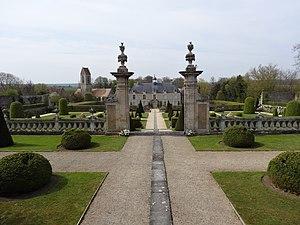
façade sud du logis et église vus de la terrasse des fontaines
Cette page recense les jardins de France bénéficiant du label « jardin remarquable ».